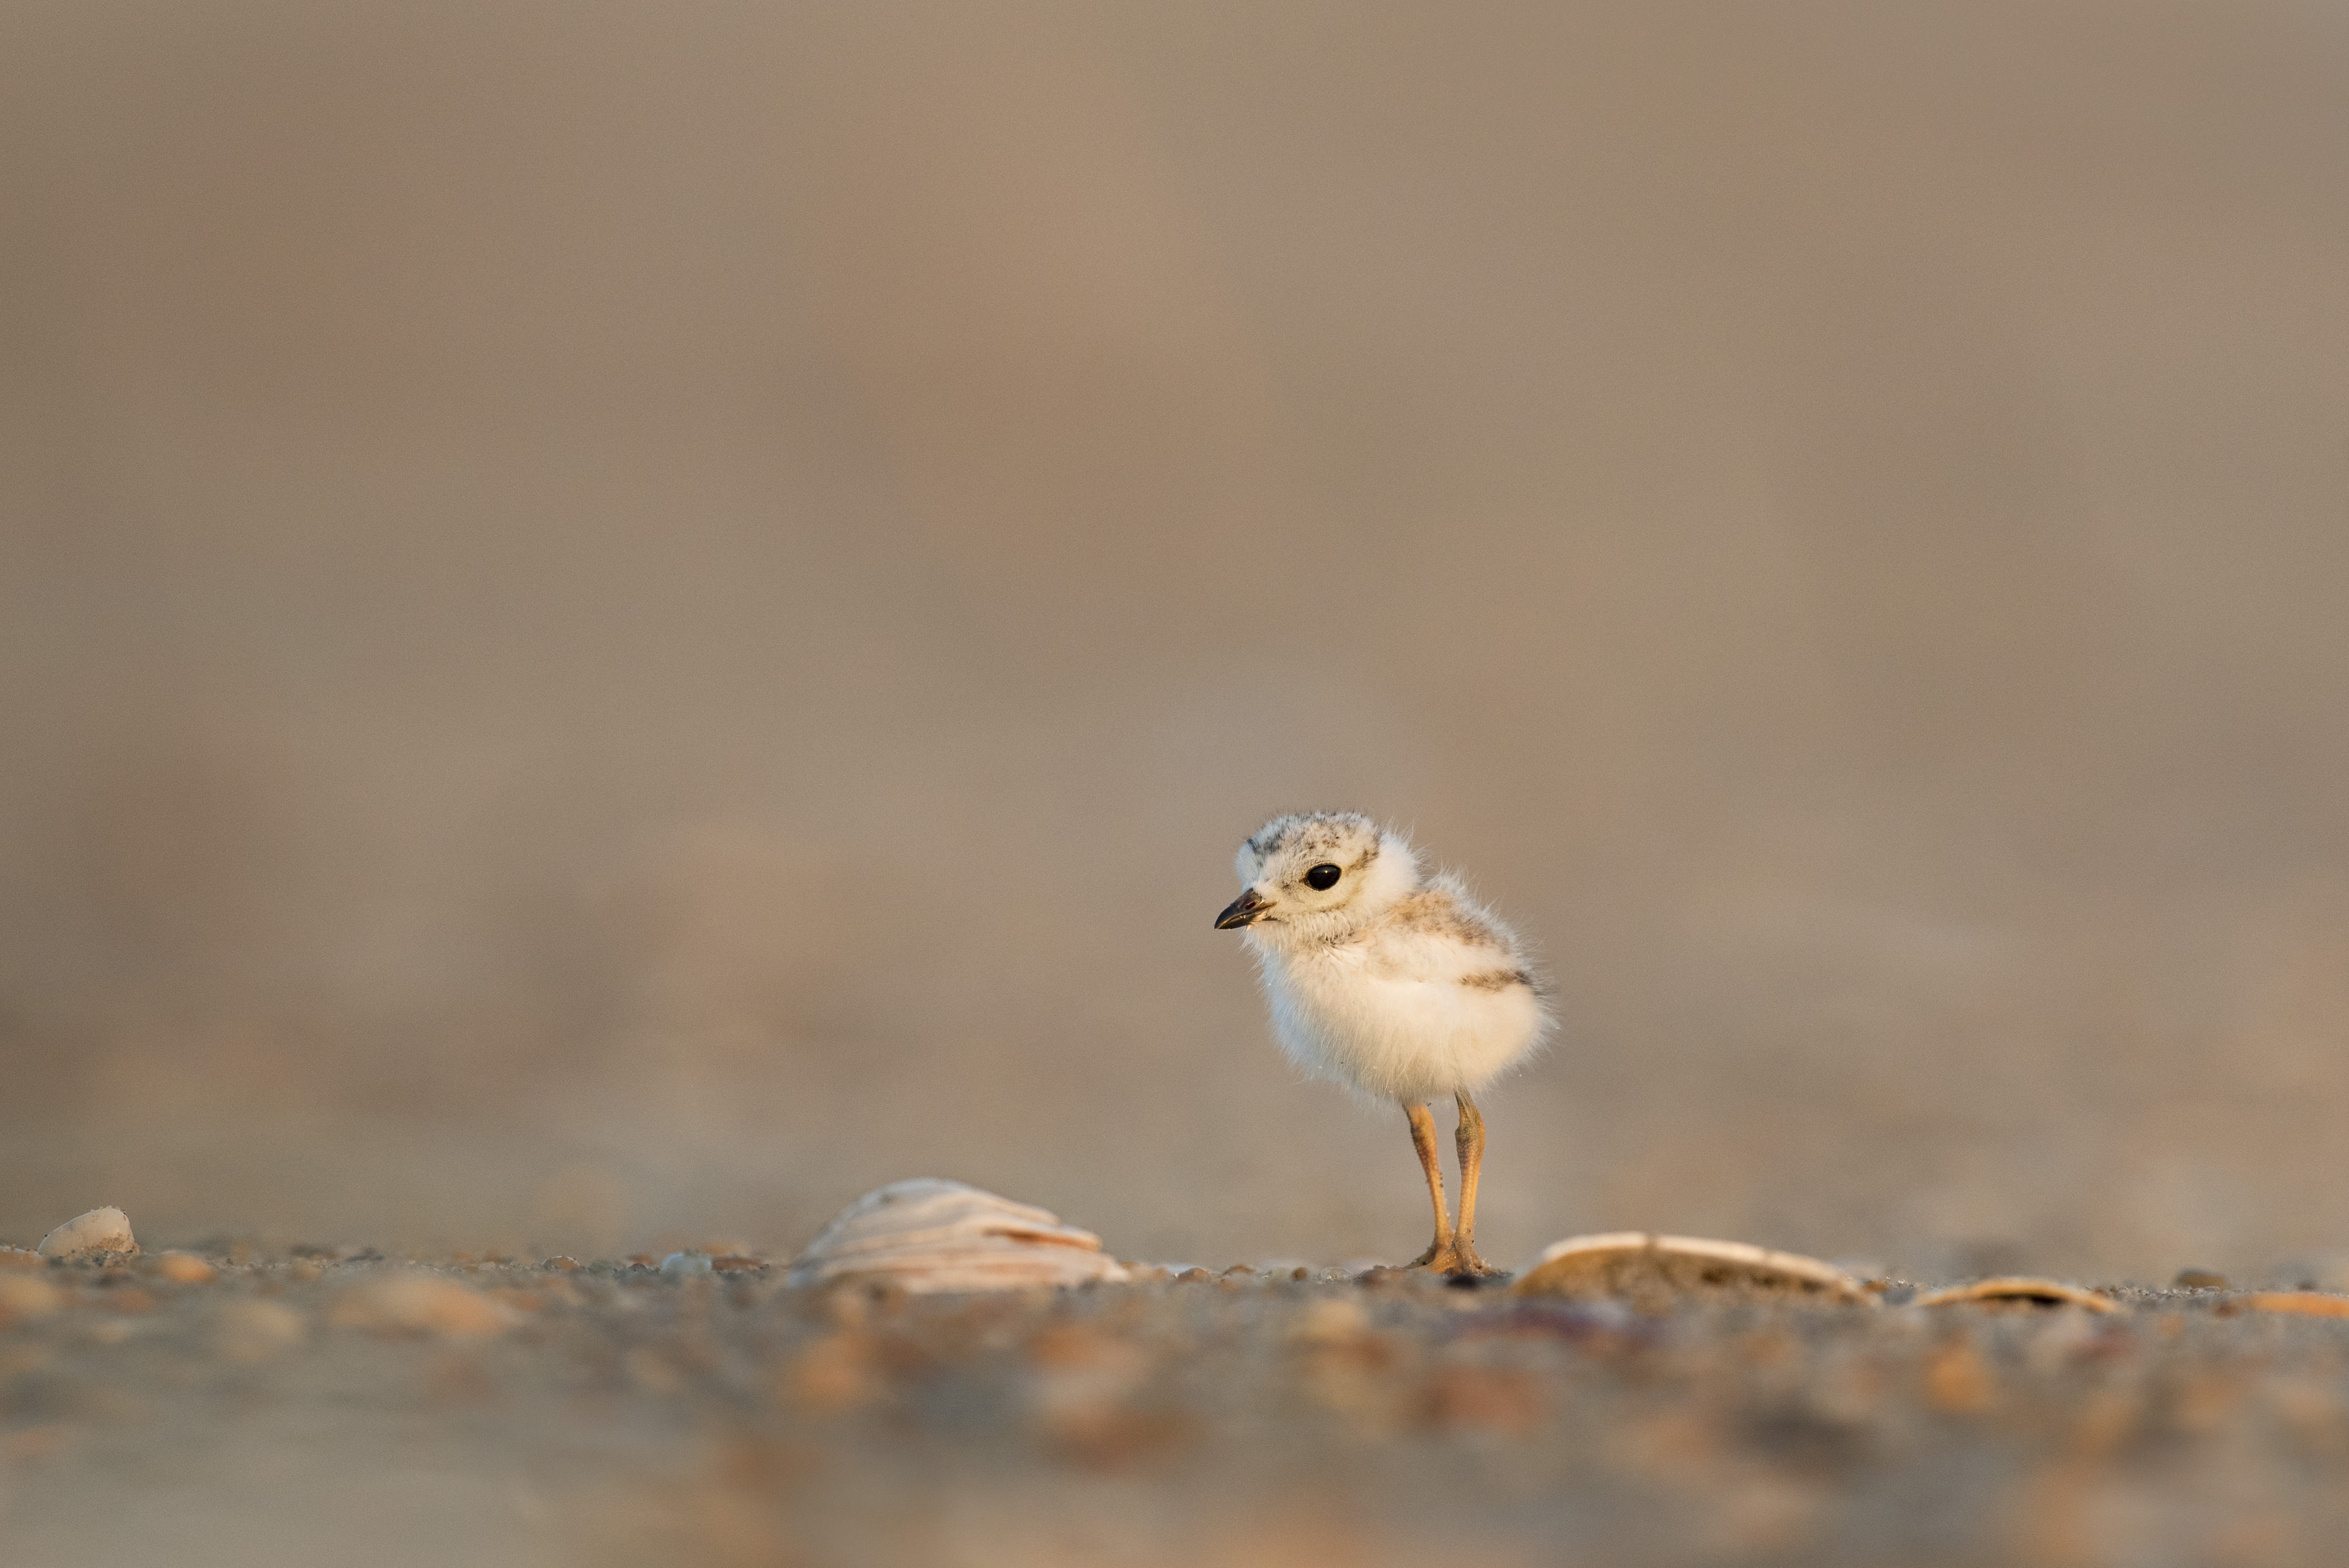
sand, bird, blur, animal, cute, wildlife, beak, avian, fauna, close up, outdoors, shells, daylight, little, vertebrate, sparrow, chick, perched, shorebird, lark, perching bird